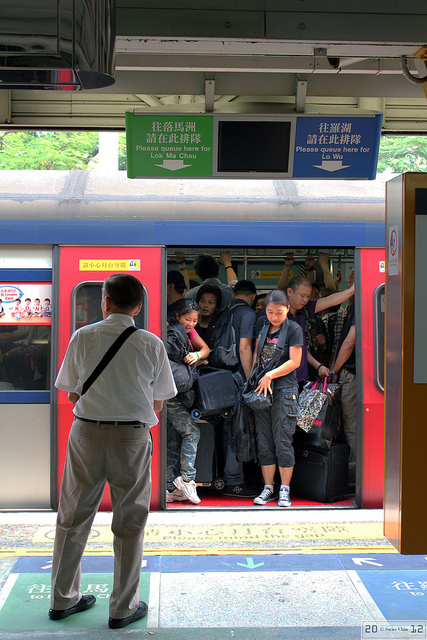
People jammed in to a commuter train in an oriental city

A packed Chinese train is filled with commuters.

a man waiting for the train at the station

Travelers pack into a passenger train on a platform.

A group of people are standing in the door of the train.